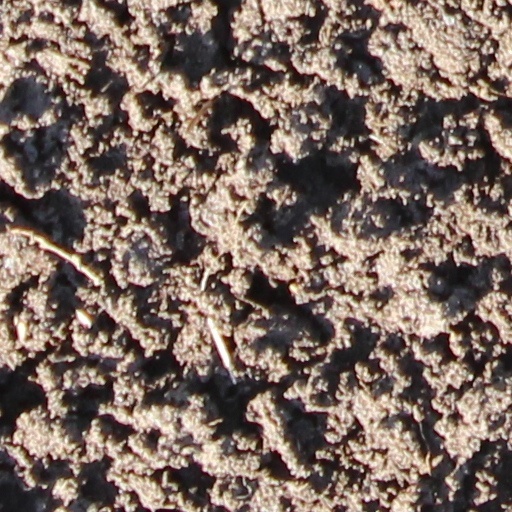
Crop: wheat